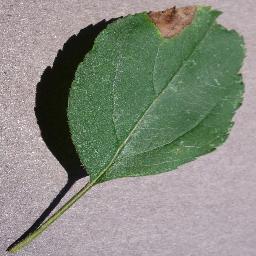
Label: Apple___Black_rot